History of Honduras (1838–1932)

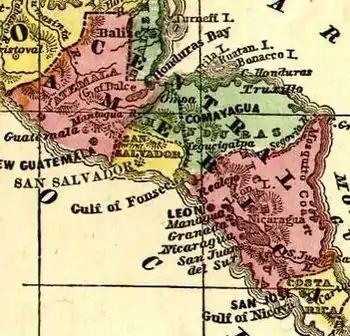
Detail of an 1860 map of Central America.

For Honduras, the period of federation had been disastrous. Local rivalries and ideological disputes had produced political chaos and disrupted the economy. The British had taken advantage of the chaotic condition to reestablish their control over the Islas de la Bahía. As a result, Honduras wasted little time in formally seceding from the federation once it was free to do so. Independence was declared on November 15, 1838, and in January 1839, an independent constitution was formally adopted.